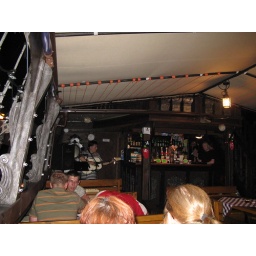
Gdansk by night - the guy in the red shirt was slumped for some time!